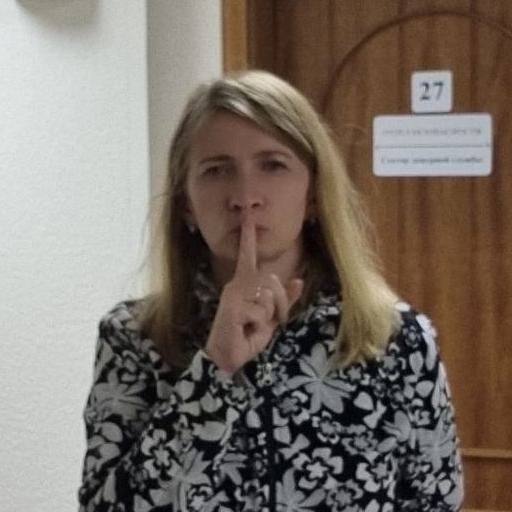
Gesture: mute